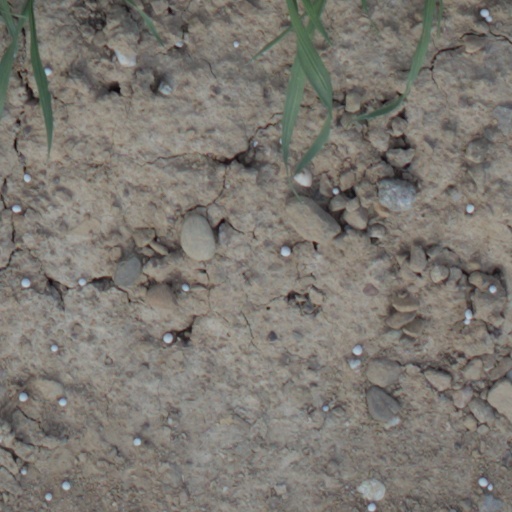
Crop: wheat